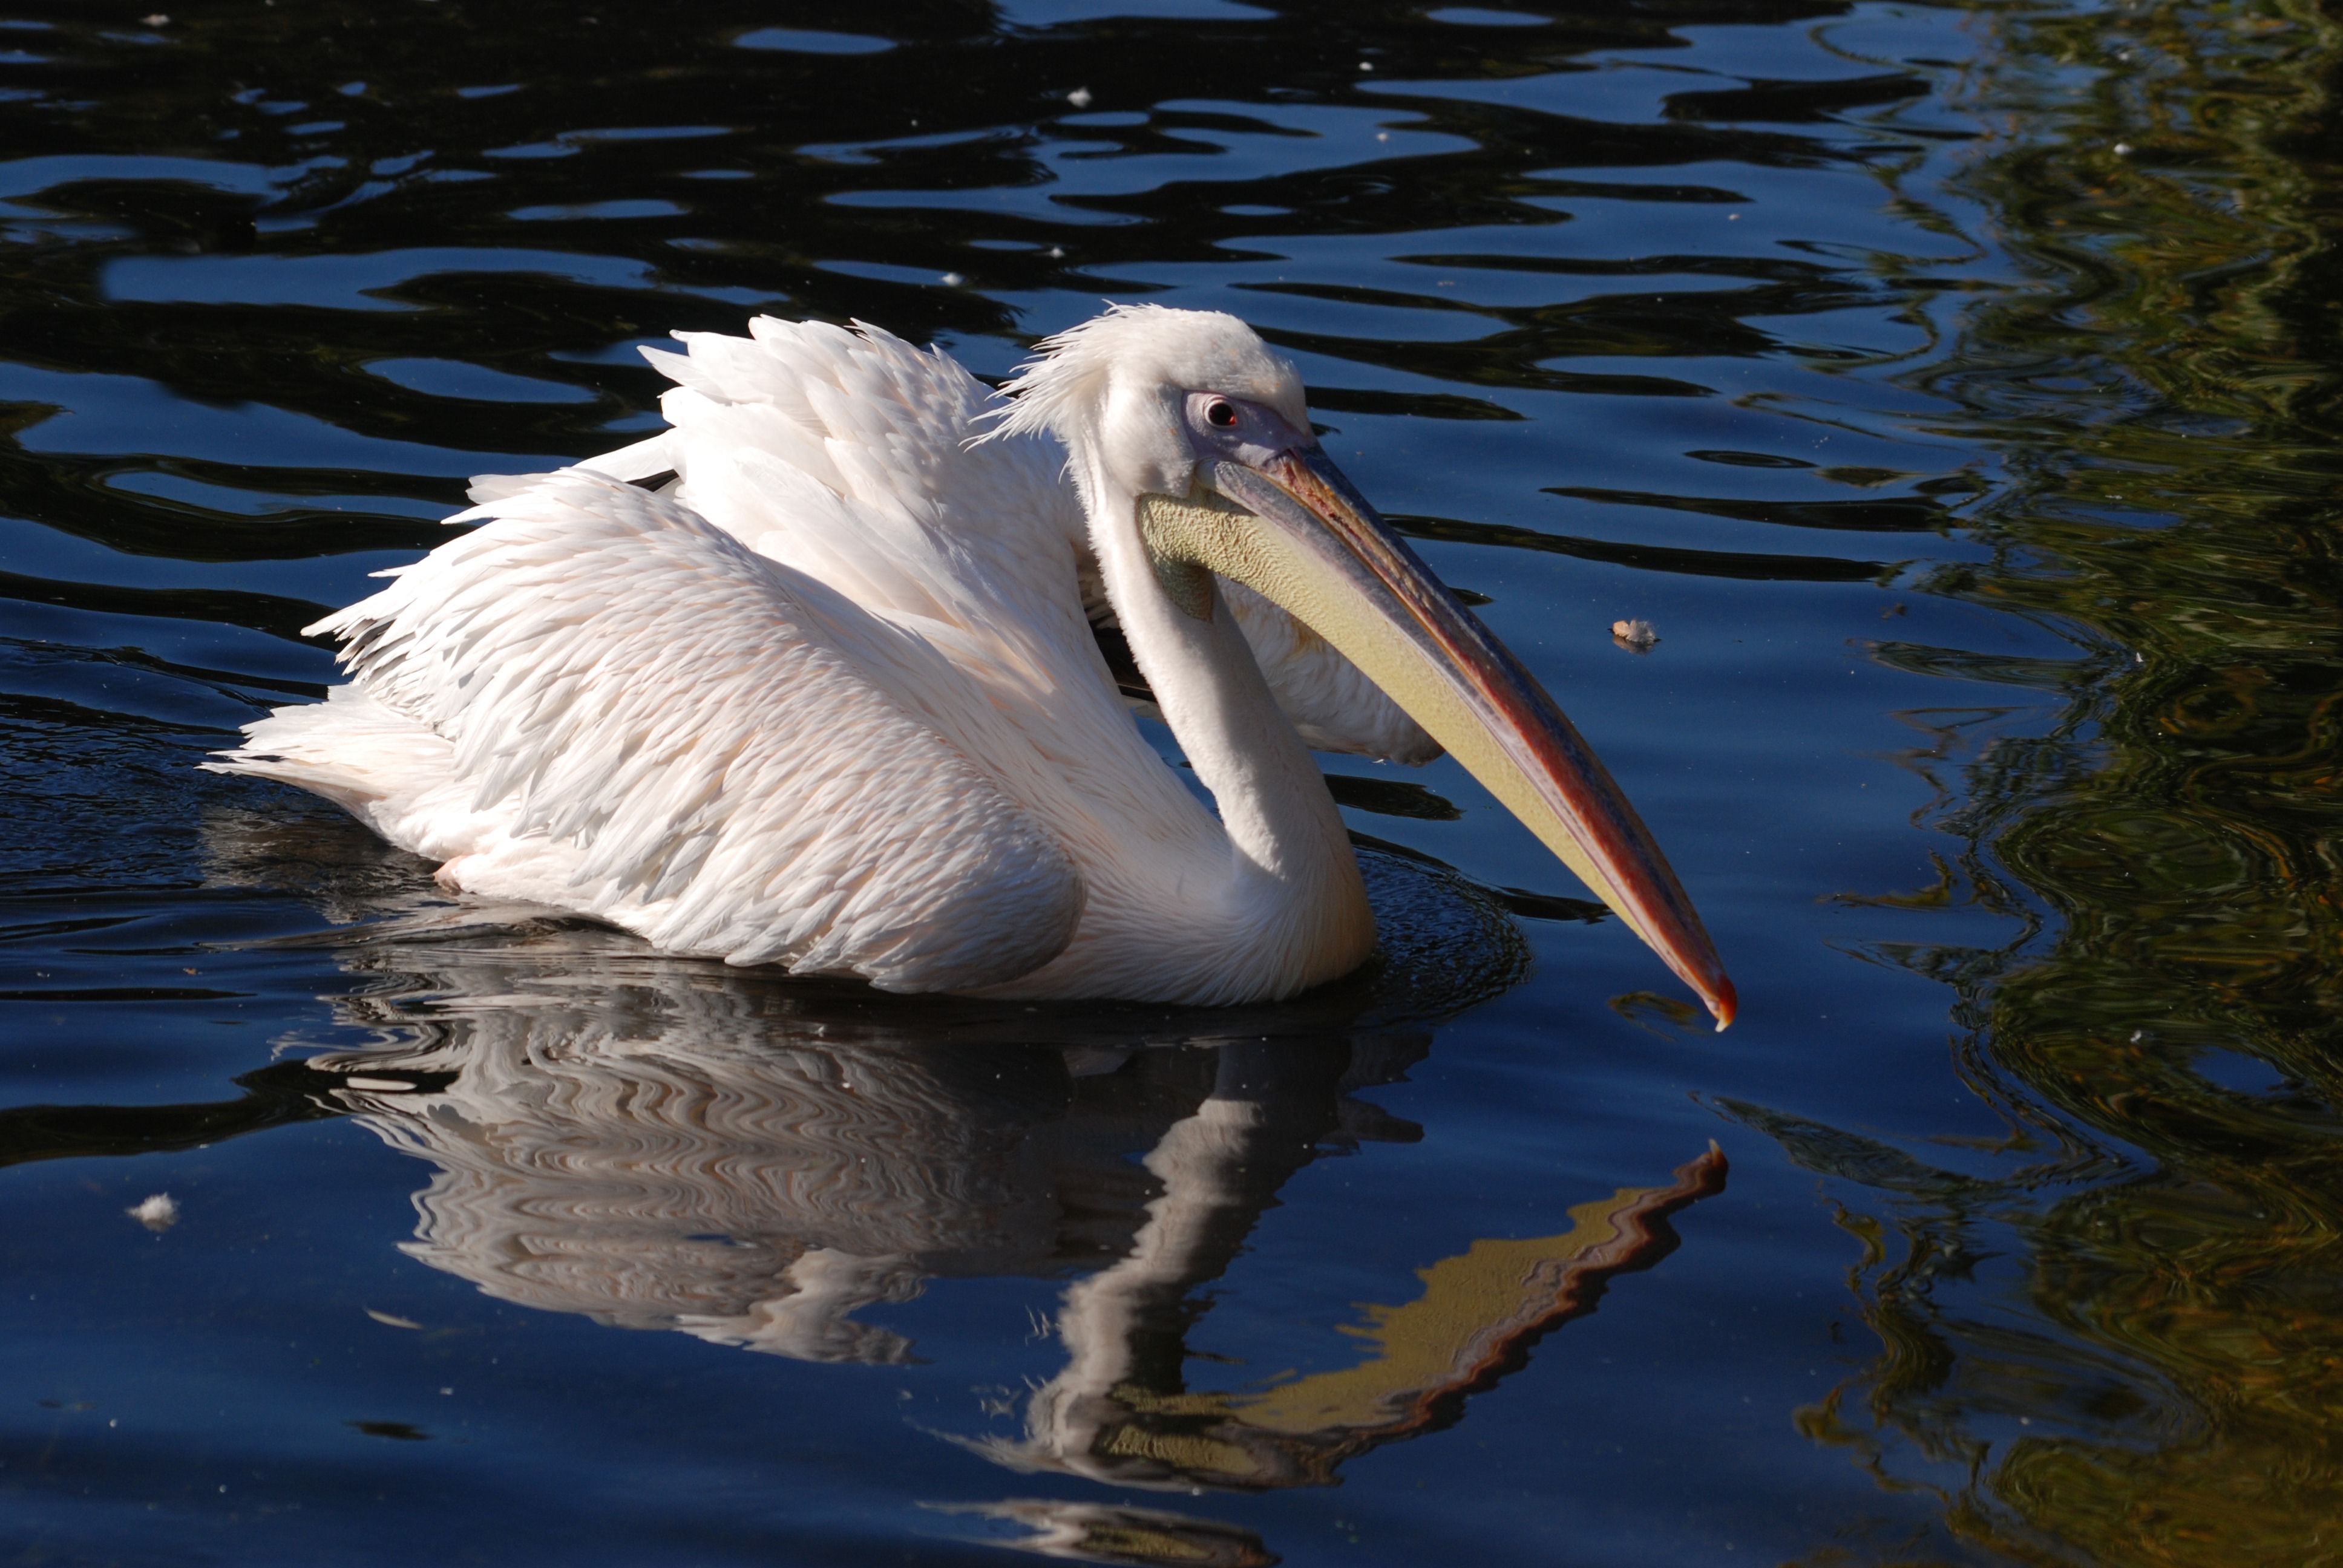
nature, outdoor, wilderness, bird, wing, animal, pelican, seabird, fly, wildlife, wild, reflection, beak, mammal, freedom, feather, avian, fauna, majestic, wings, vertebrate, creature, water bird, pelecaniformes, rosy pelican, great white pelican, pelecanus onocrotalus